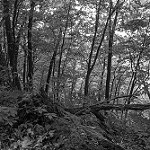
Label: B & W